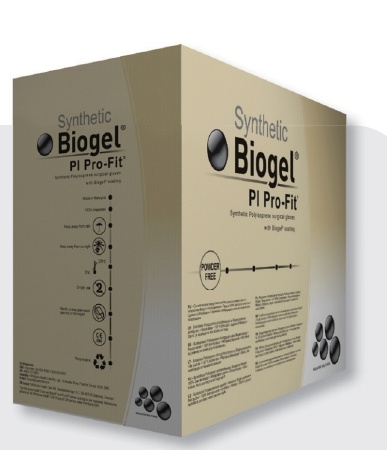
Molnlycke Surgical Glove Biogel® PI Pro-Fit® Size 8 Sterile Pair Polyisoprene Extended Cuff Length Micro-Textured Cream Not Chemo Approved - M-824282-2859 - Case of 200
Delivery - 1-2 Weeks, Directly Ships from the Manufacturer Sterile, powder-free, synthetic, polyisoprene surgical glove with the fit, feel and comfort of natural latex This sterile surgical glove is produced on a biomechanically optimized former to reduce hand and thumb fatigue during surgery It can be used alone or as an overglove with Biogel® PI OrthoPro® Unique Biogel® hydrogel polymer coating on the inner surface Item Id 824282 MF ID 47980 Brand Biogel® PI Pro-Fit® Manufacturer Molnlycke Application Surgical Glove Chemo Rated Not Chemo Approved Color Cream Cuff Style Beaded Cuff Fingertip Thickness 0.27 mm (10.6 mil) Glove Exterior Micro-Textured Glove Interior With Polymer Coating Glove Length Extended Cuff Length Hand Compatibility Hand Specific Length in Inches 12 Inch Material Polyisoprene Size Size 8 Sterility Sterile Pair UNSPSC Code 42132205 Usage Single Patient Use
Brand: Molnlycke
Category: Business & Industrial > Medical > Medical Supplies > Disposable Gloves